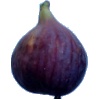
Label: fig